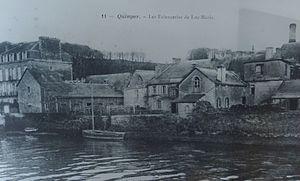
Quimper